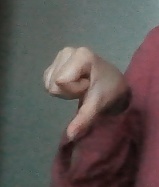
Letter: waw